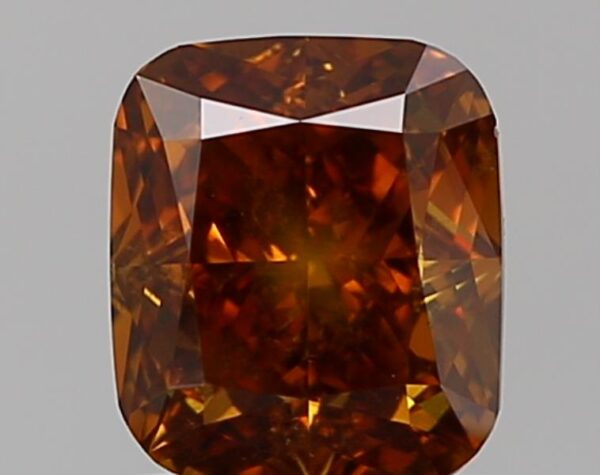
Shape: cushion
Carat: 1.14
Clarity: I1
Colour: FANCY
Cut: VG
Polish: VG
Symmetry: VG
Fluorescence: N
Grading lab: GIA
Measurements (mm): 6.08 x 5.31 x 3.76